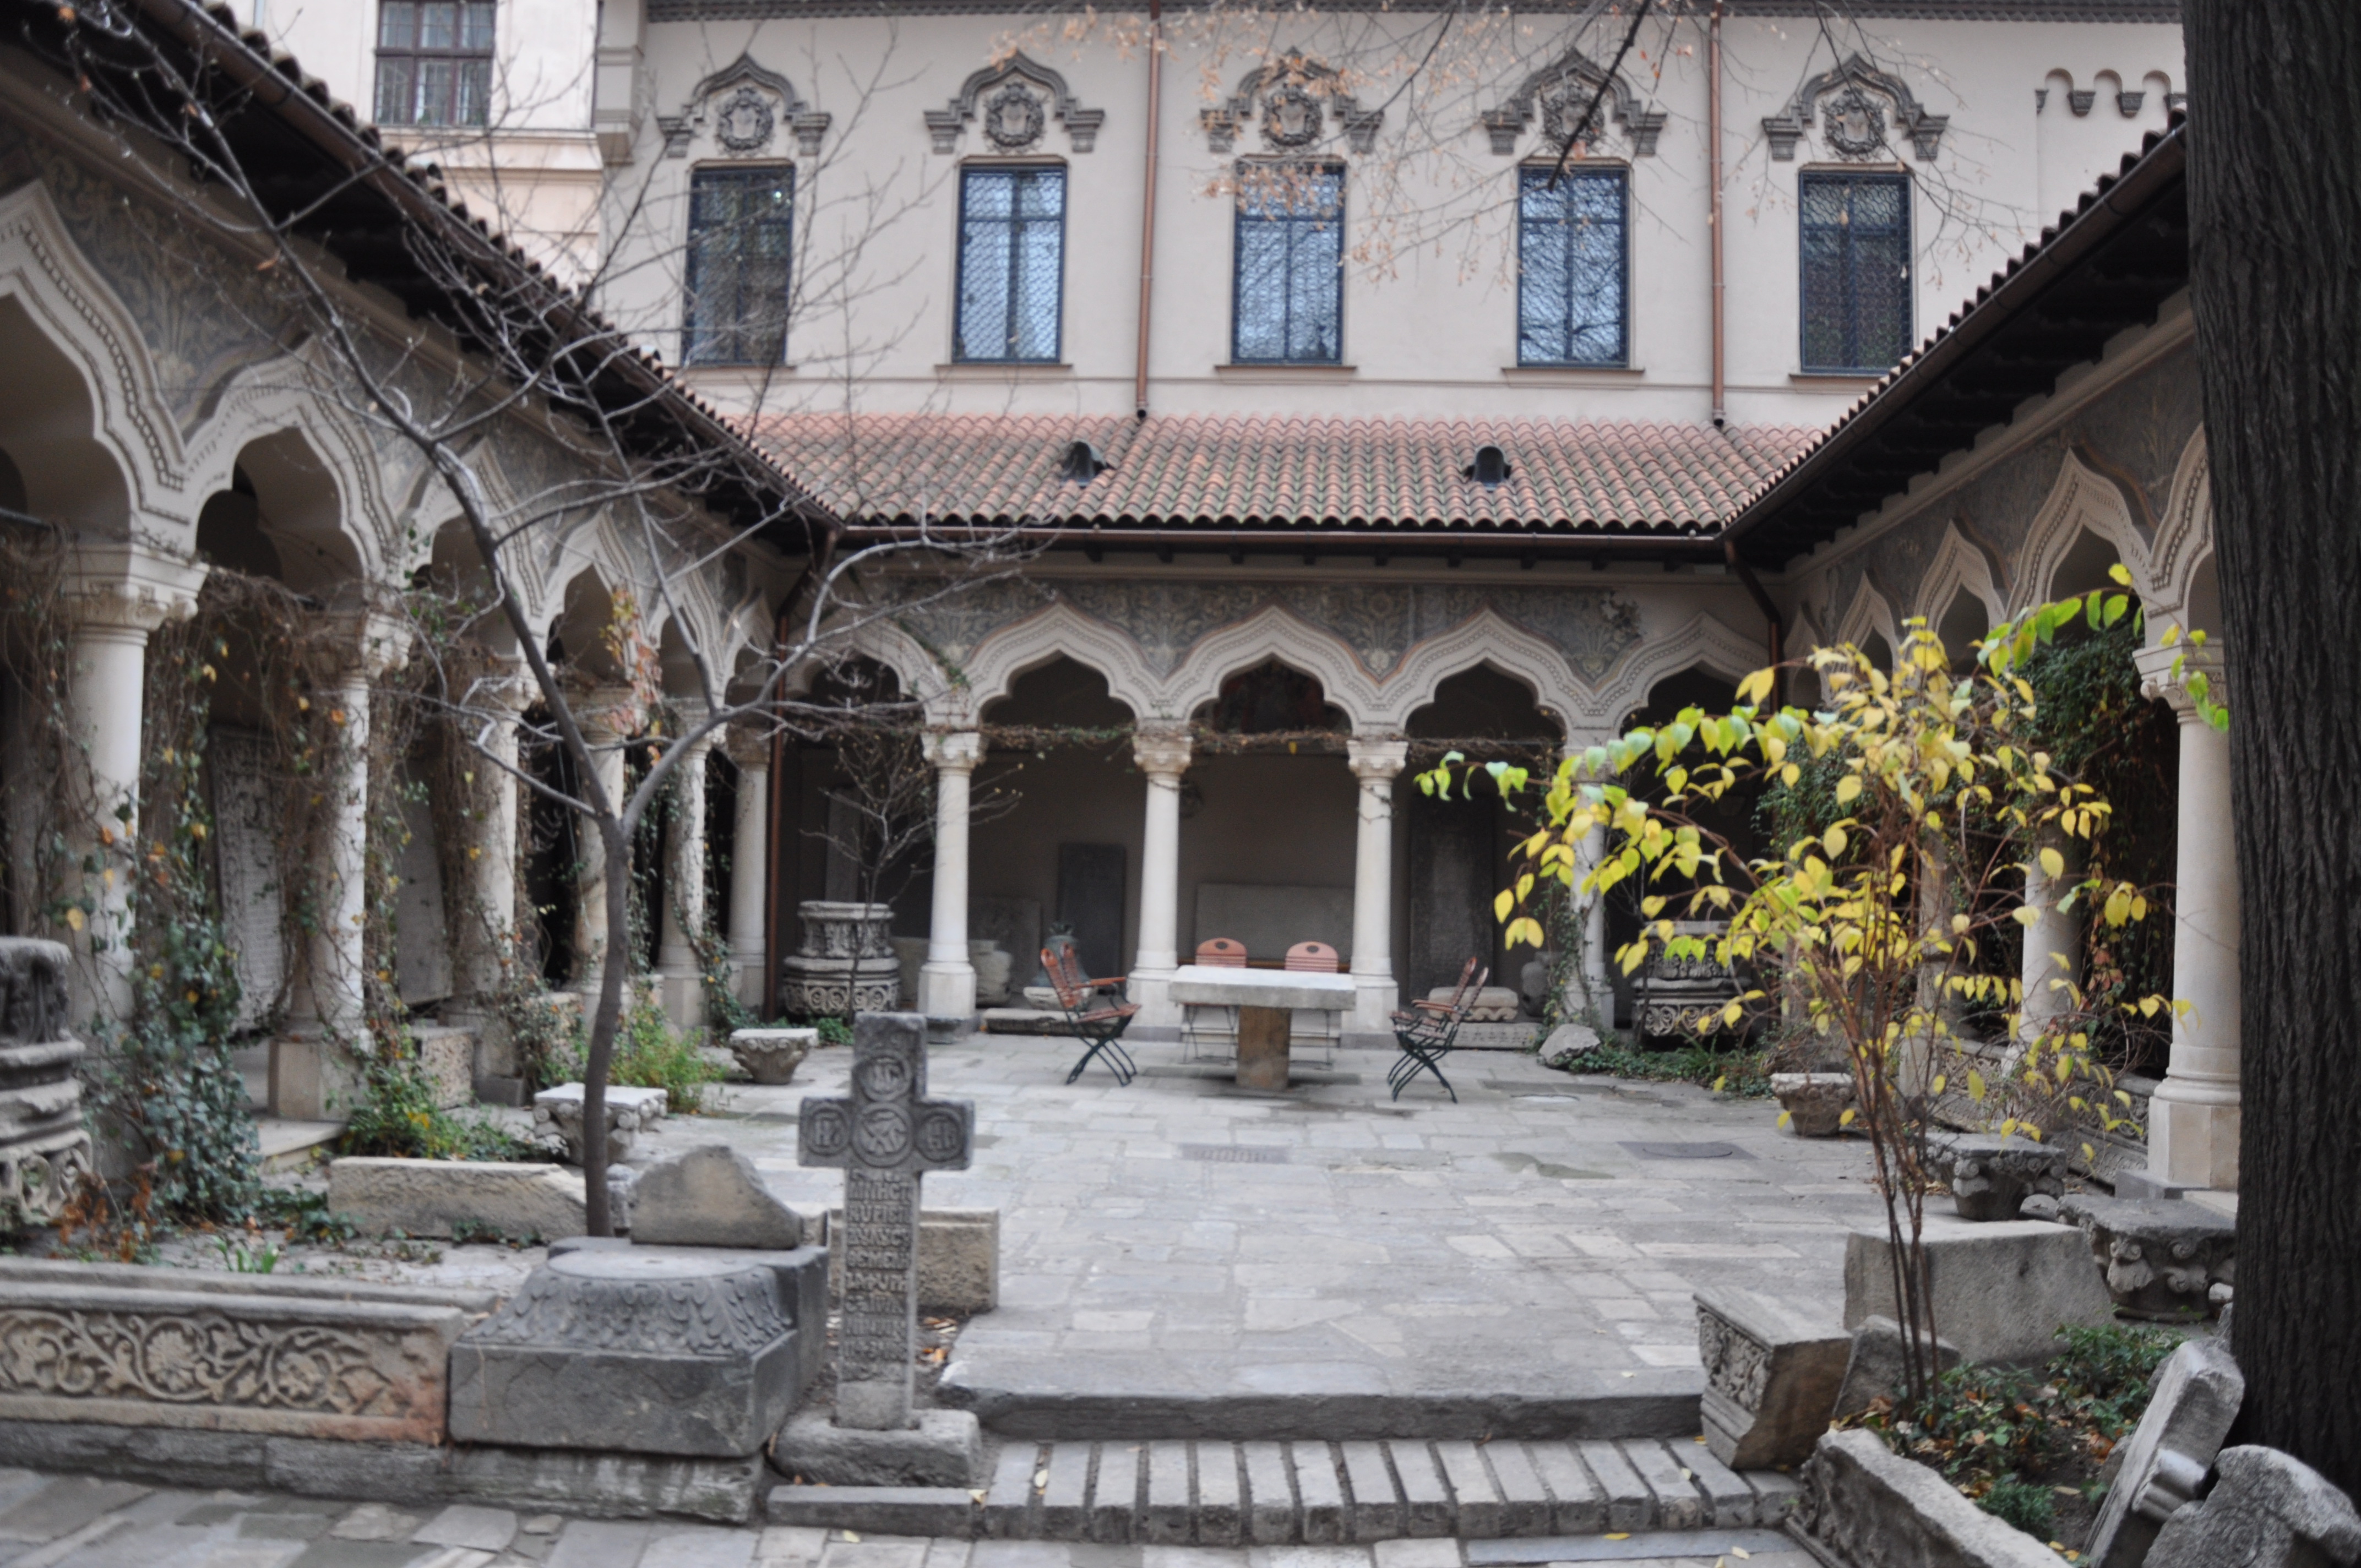
architecture, photography, mansion, building, palace, monument, photo, europe, religion, church, christian, photos, religious, free, de, courtyard, monastery, churches, fotografie, christianity, romana, orthodox, eastern, estate, romania, bucharest, convent, bor, biserica, arhitectura, orthodoxy, romanian, ortodoxa, patrimoniu, ortodox, manastirea, manastire, ortodoxia, ortodoxie, ecclesiastical, bisericeasc, cladire, edificiu, bucuresti, centrulvechi, lipscani, lmibiiaa19464, stavro, stavropoleos, brancovenesc, 1724, cre tinism, cre tin, ancient history